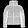
Label: Coat